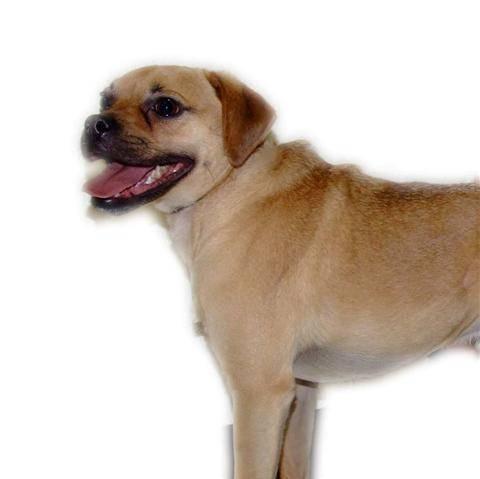
dog